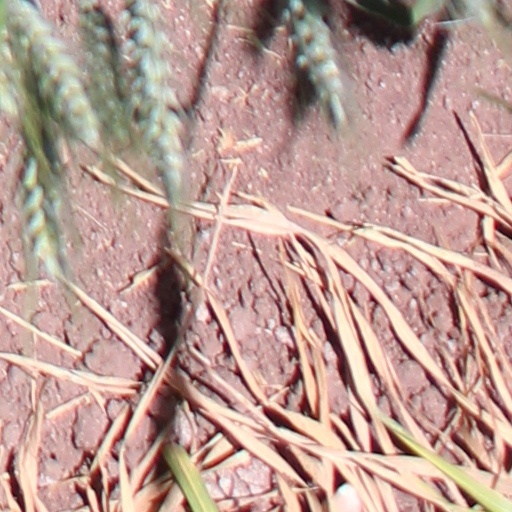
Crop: wheat